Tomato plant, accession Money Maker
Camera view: bottom (45 deg); turntable rotation: 0 degrees
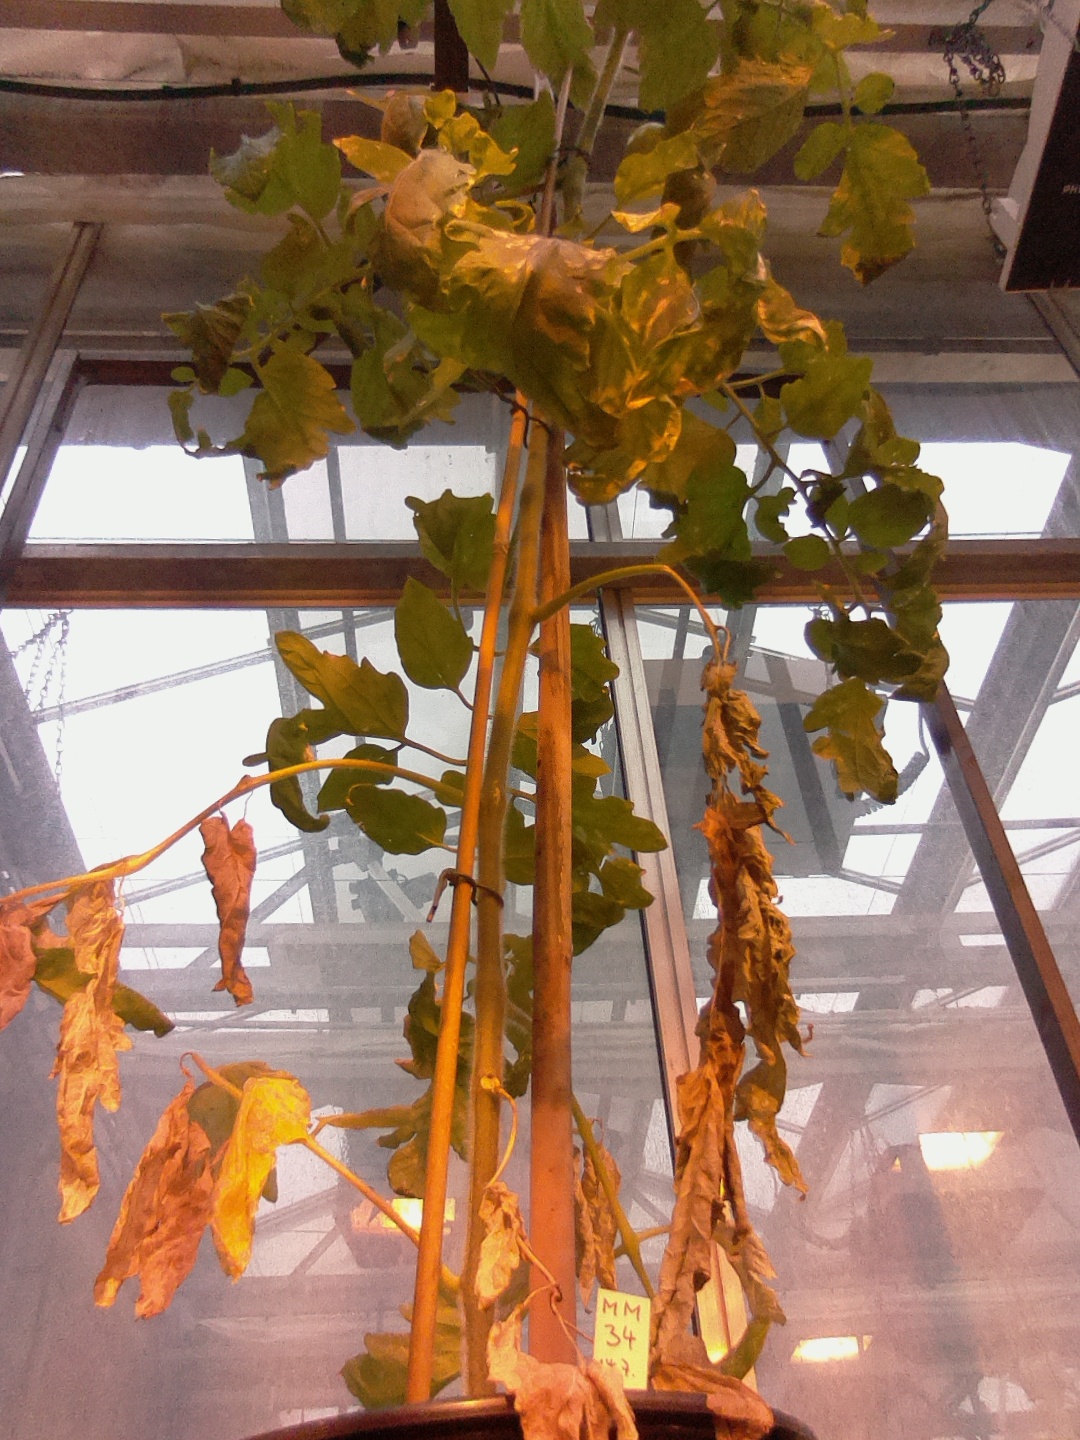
BBCH growth stage 76: 60%-70% of final fruit size